Treklyano Municipality

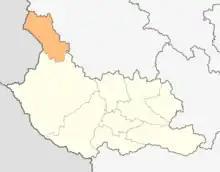
Treklyano municipality within Kyustendil Province

Treklyano Municipality (trl "Obština Trekljano") is a municipality in Kyustendil Province, Bulgaria. The administrative centre is Treklyano.